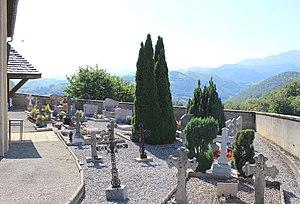
Cimetière d'Esconnets (Hautes-Pyrénées)
Esconnets est une commune française située dans le département des Hautes-Pyrénées, en région Occitanie.